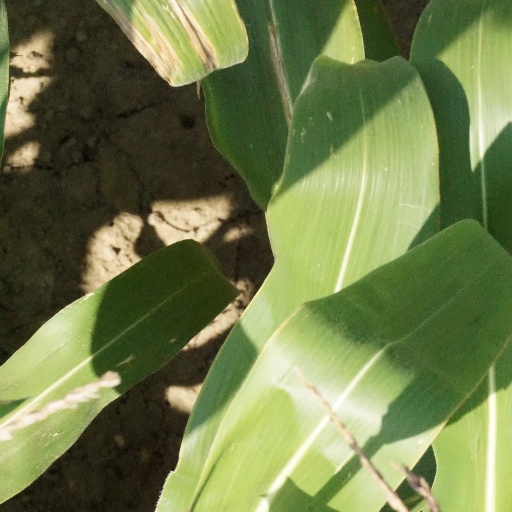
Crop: maize; corn